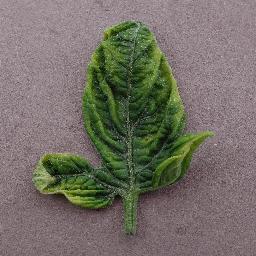
Label: Tomato___Tomato_Yellow_Leaf_Curl_Virus